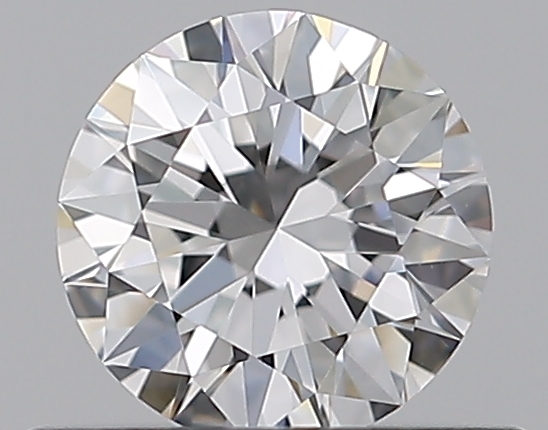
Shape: round
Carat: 0.5
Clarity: VVS2
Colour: D
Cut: EX
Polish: EX
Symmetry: EX
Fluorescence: N
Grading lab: GIA
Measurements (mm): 5.08 x 5.11 x 3.13